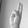
ASL letter: U